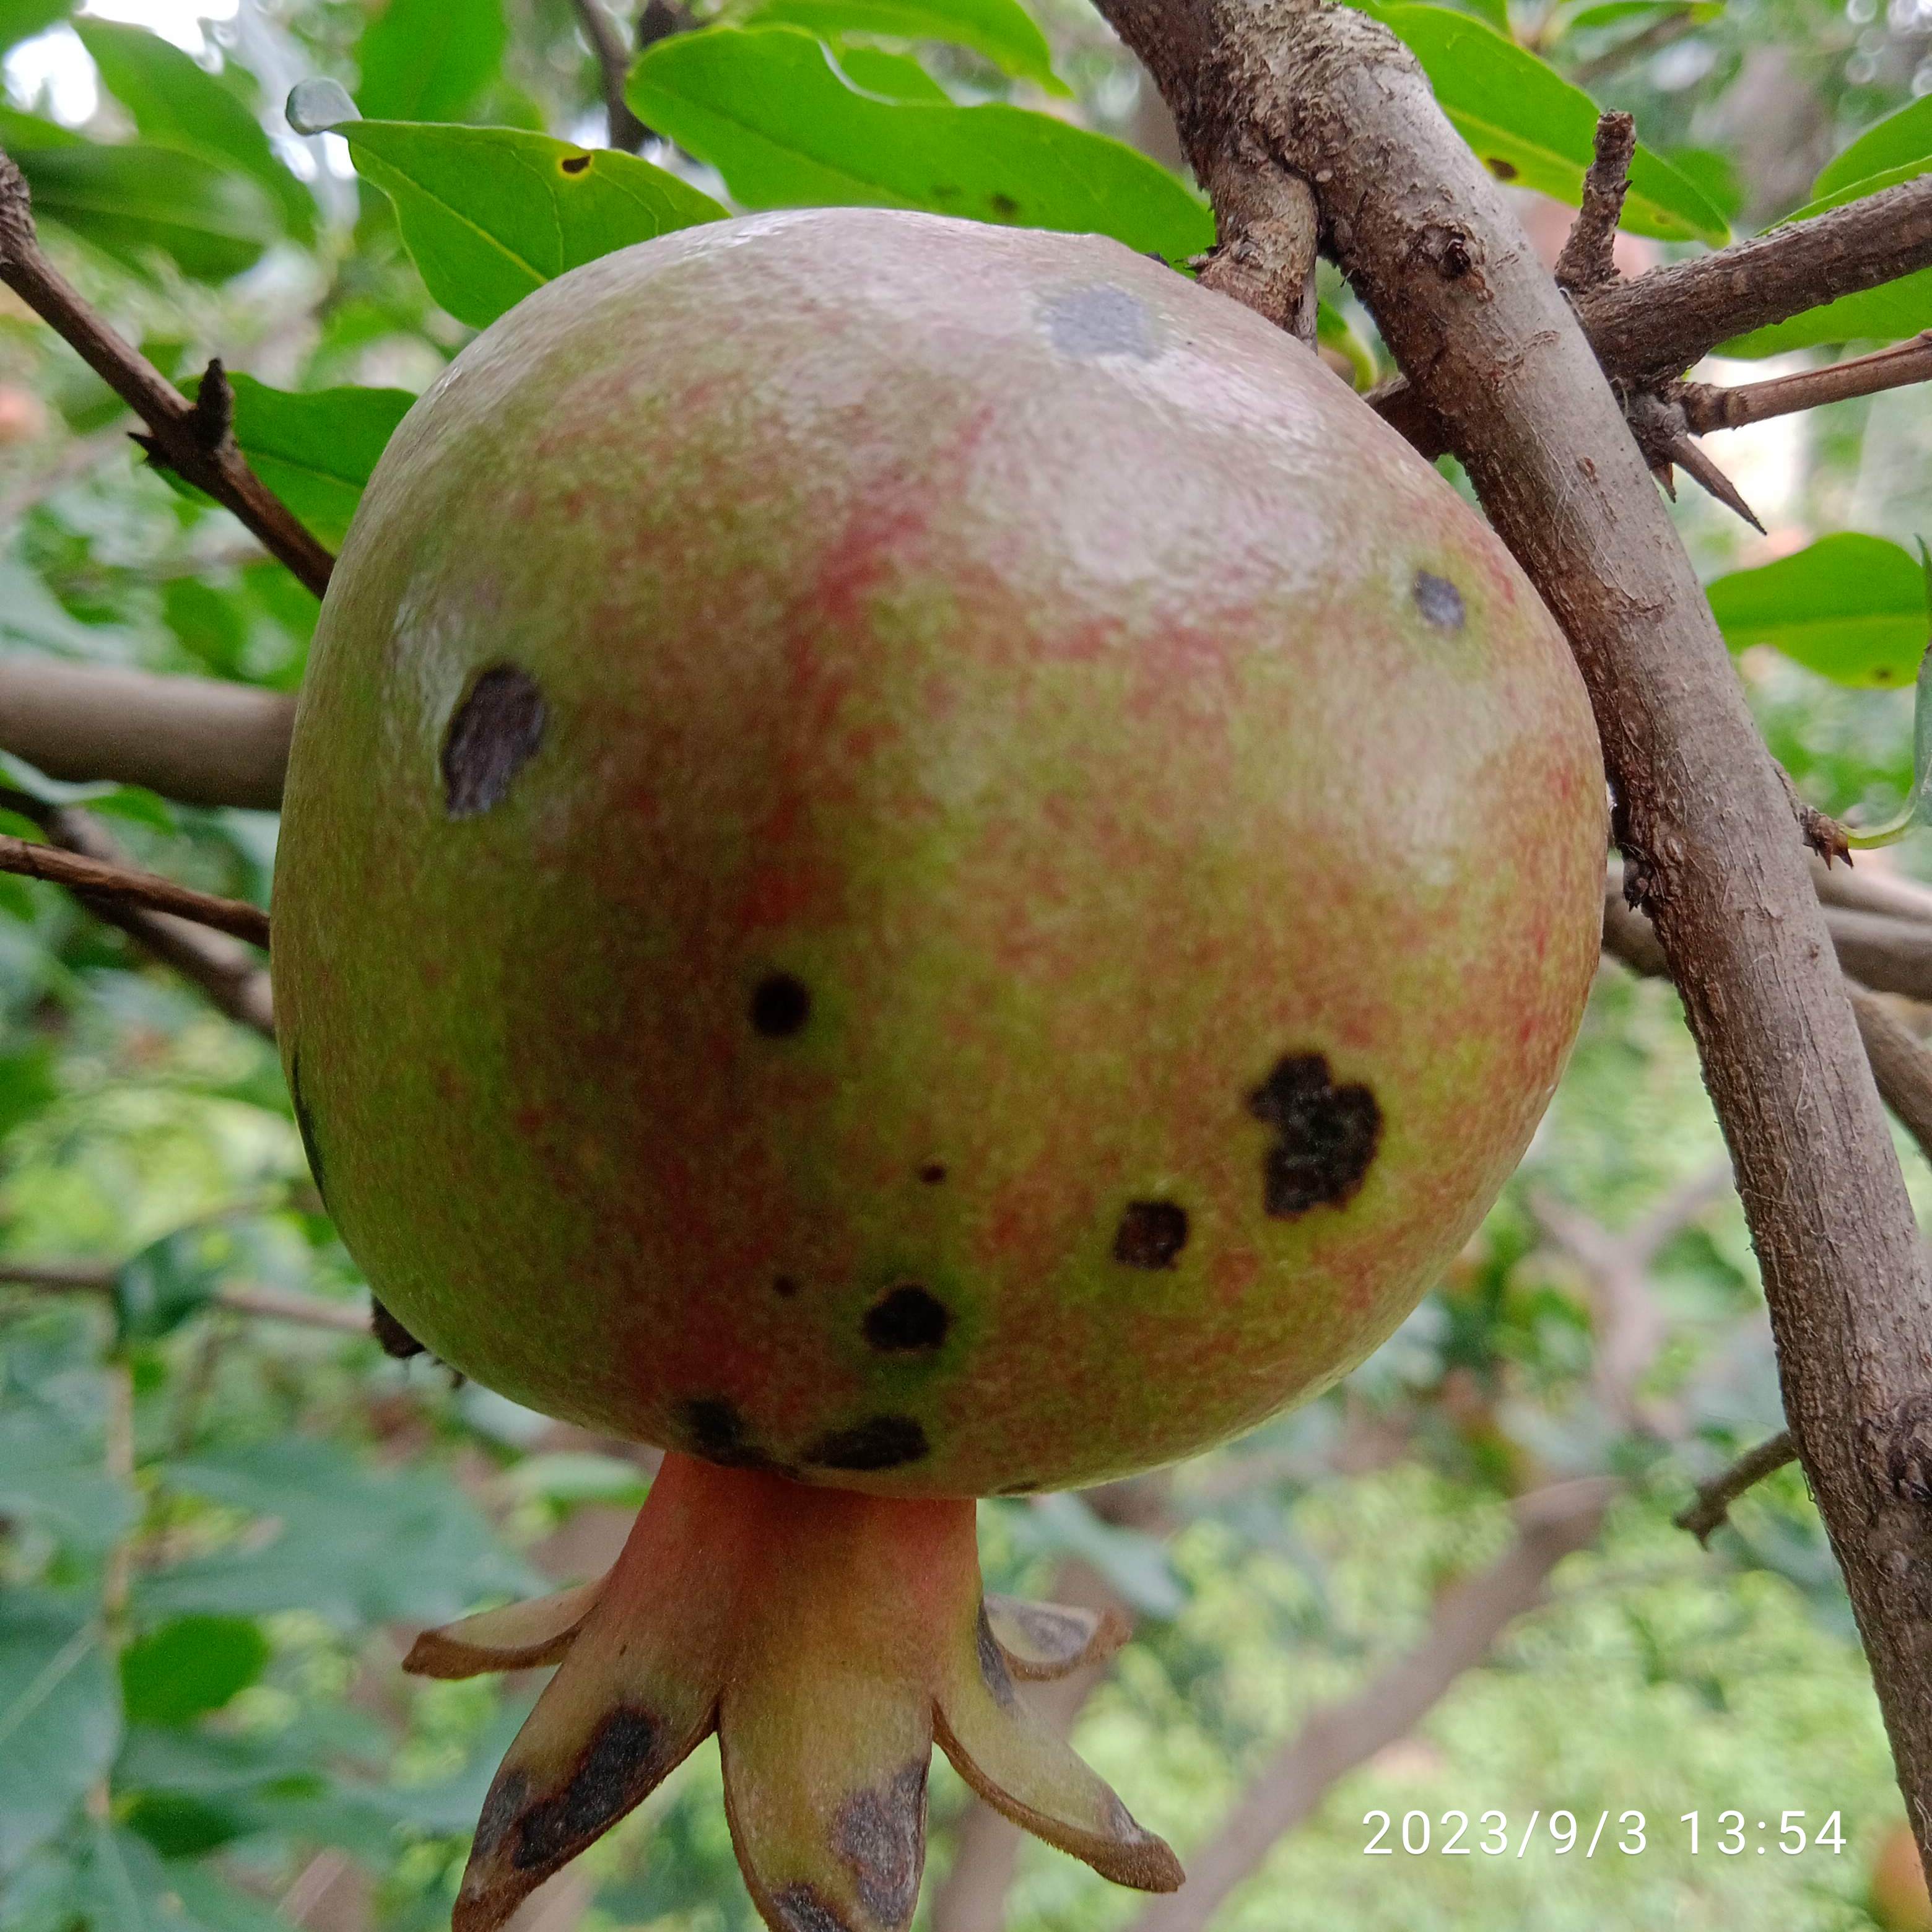
Label: Anthracnose